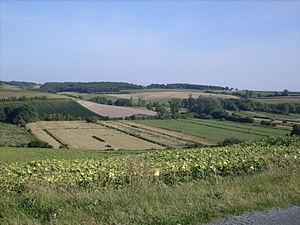
Hauteurs à Chenac
La Saintonge appartient géographiquement au Sud-Ouest de la France, dans l’entité régionale bien connue sous le vocable générique des Charentes qui rassemble également l’Angoumois et l’Aunis et qui est composée des départements de la Charente et de la Charente-Maritime.